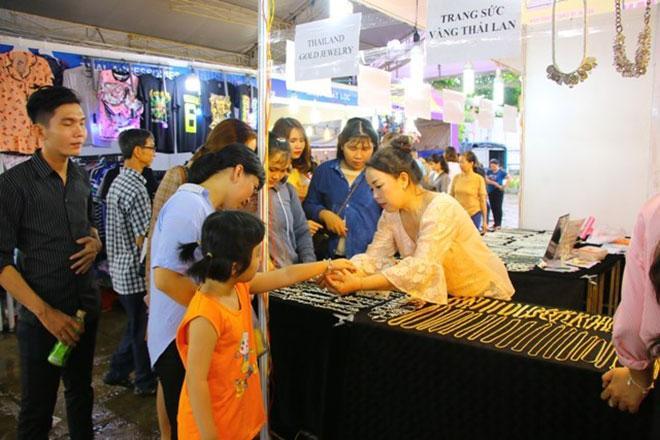
chàng trai mặc áo màu đen đang cầm trên tay một chai nước